Columbia High School (Mississippi)

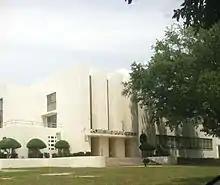
Columbia High School

Columbia High School is a 4A High School located in Columbia, Mississippi, United States. The principal is L.V. McNeal. It is in Columbia School District. It is a Mississippi Landmark.